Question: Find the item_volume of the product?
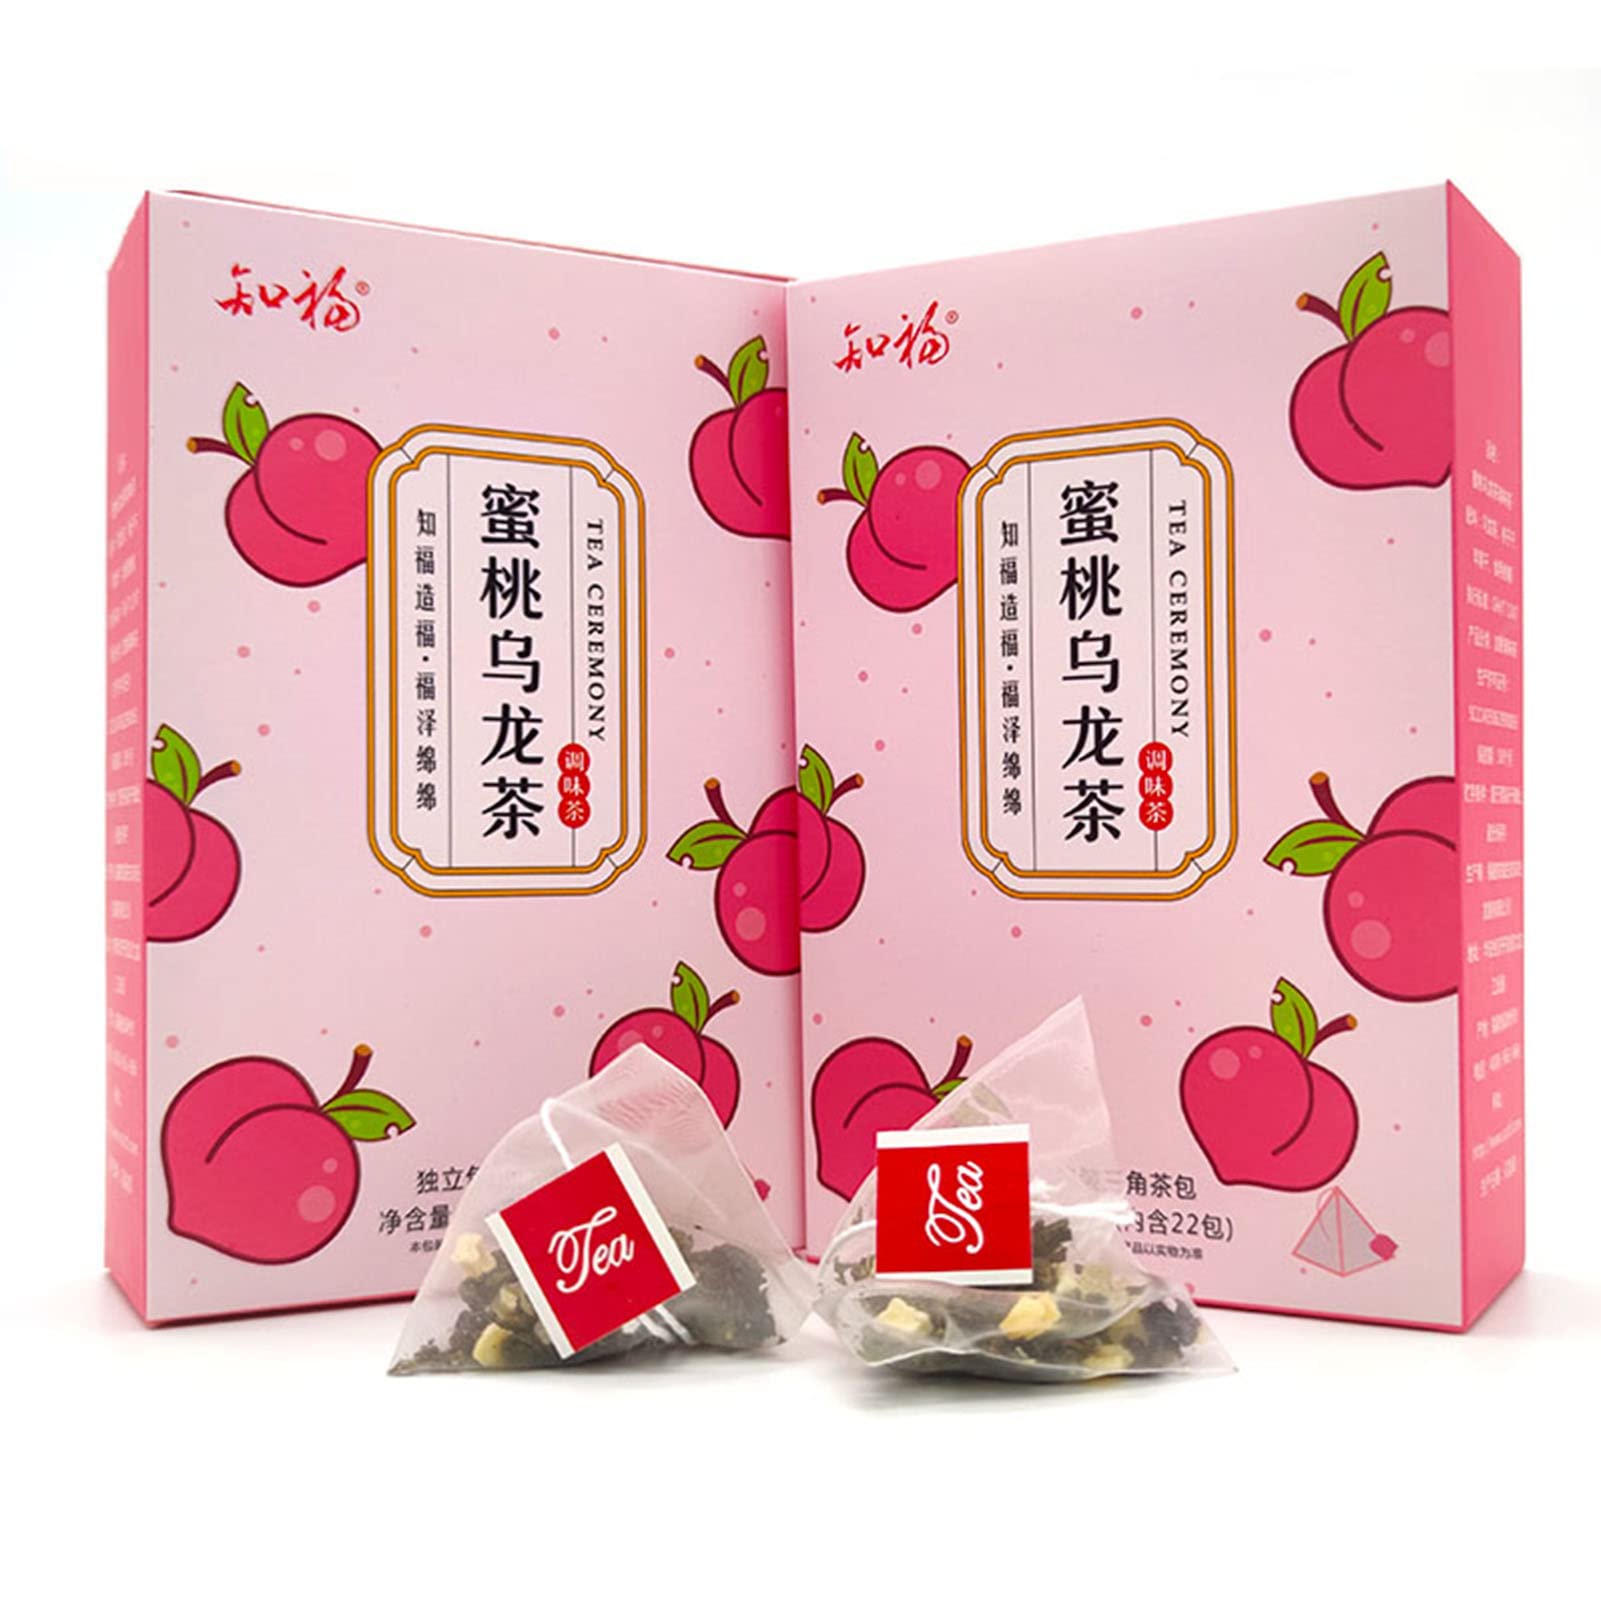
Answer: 190.0 gallon